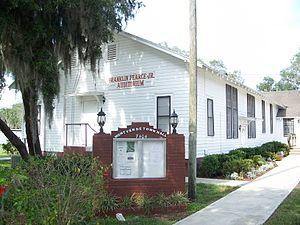
Montverde est une ville située dans le comté de Lake, dans l’État de Floride, aux États-Unis. Sa population s’élevait à 1 463 habitants lors du recensement de 2010, estimée à 1 644 habitants en 2016.